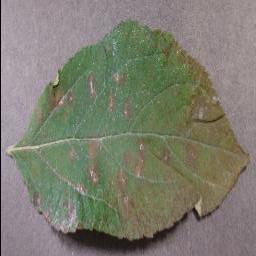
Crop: apple
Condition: cedar_rust